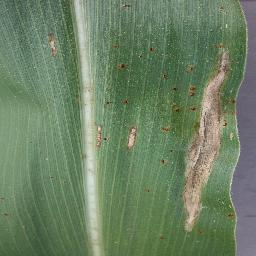
Label: Corn___Northern_Leaf_Blight